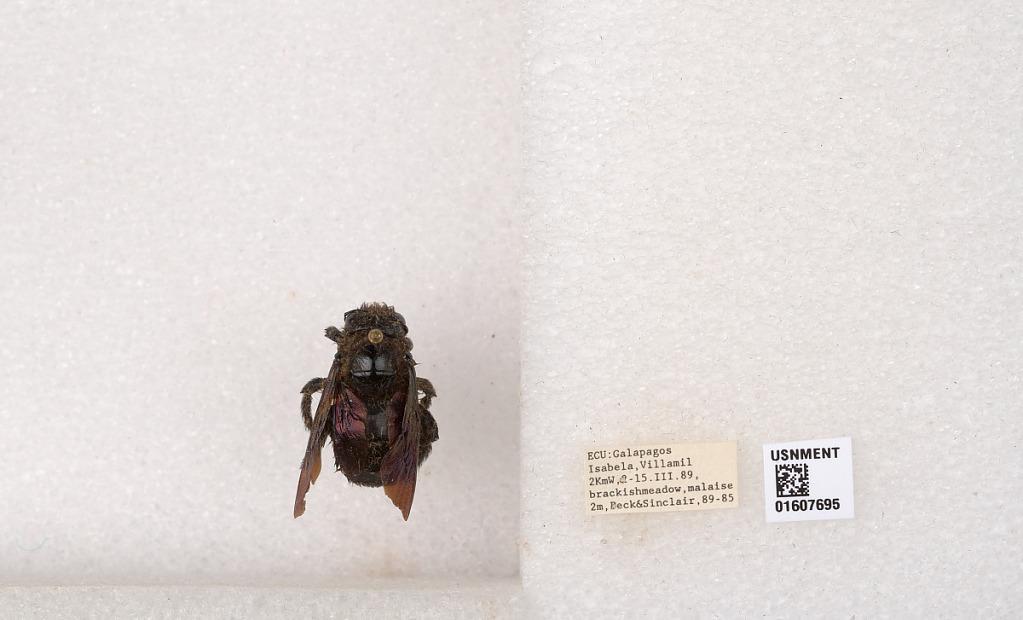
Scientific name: Xylocopa (Neoxylocopa) darwini Cockerell
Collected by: Peck & Sinclair
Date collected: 1989-3-2
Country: Ecuador
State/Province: Galapagos
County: Isabela
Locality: Isabela, Villamil 2KmW
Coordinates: -0.953411, -90.9847